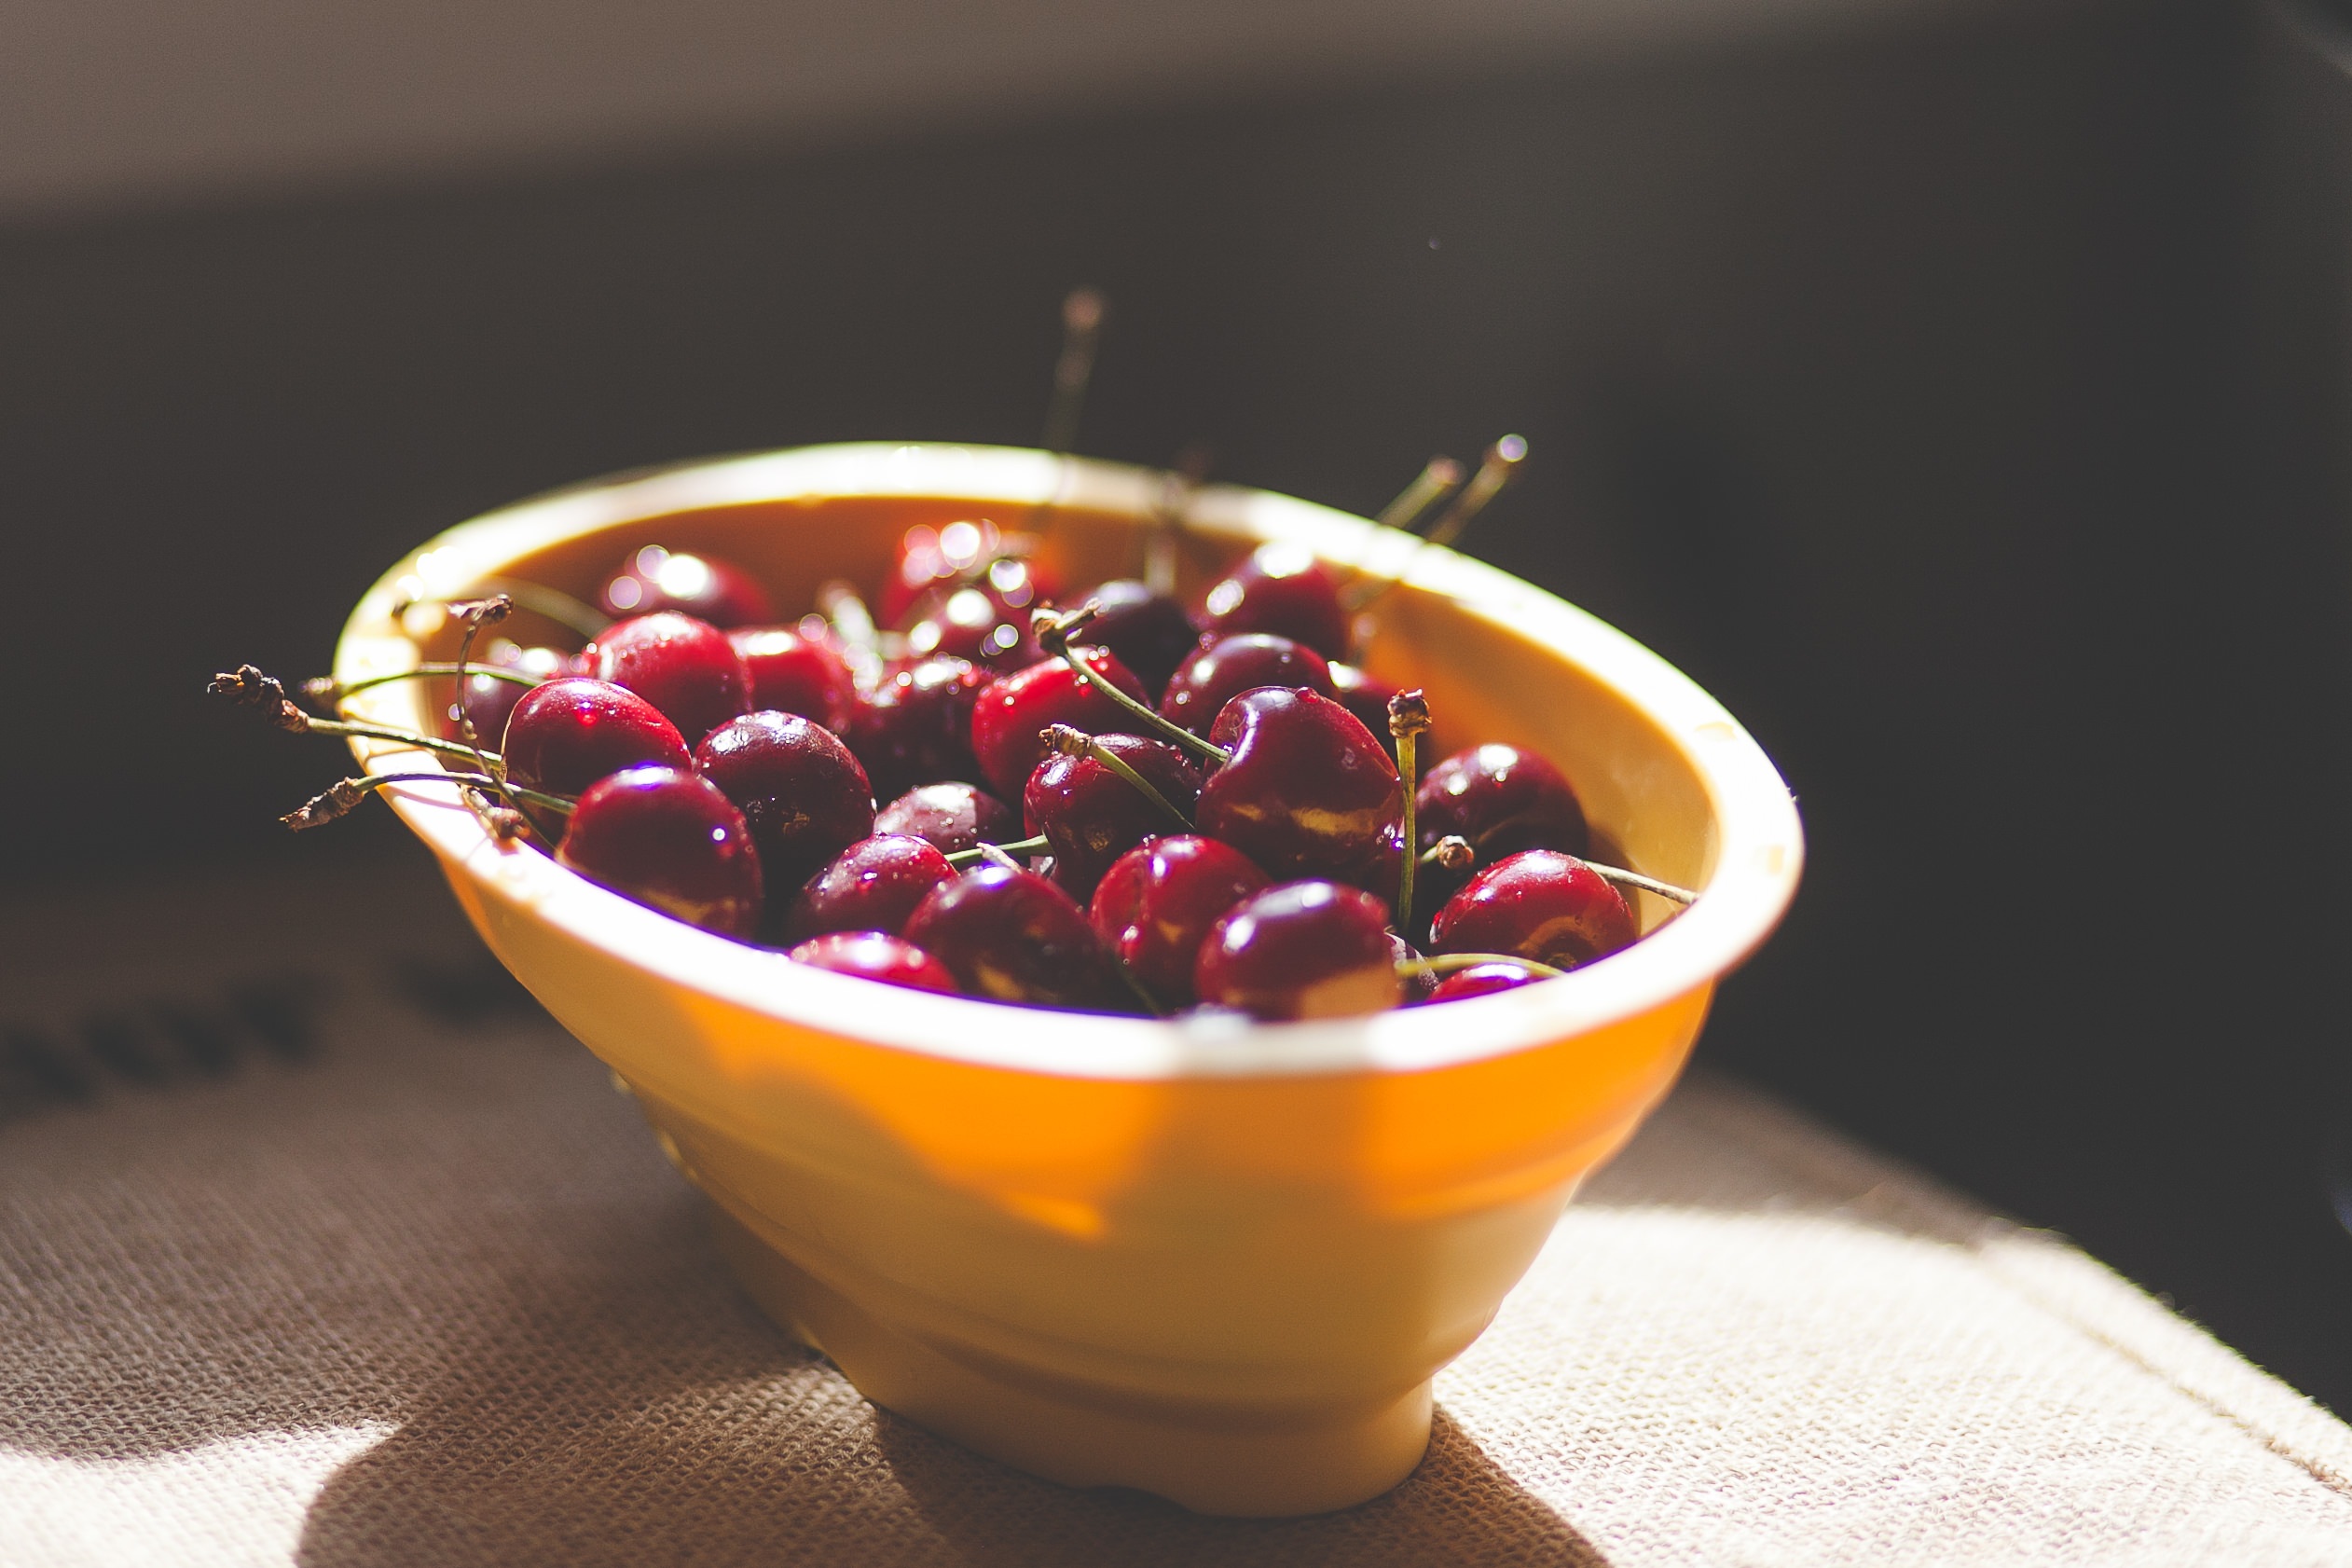
table, plant, fruit, berry, bowl, dish, food, produce, drink, fruits, cherries, flowering plant, land plant